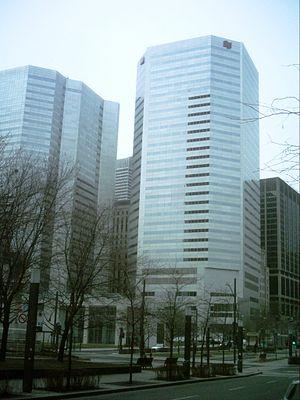
Tour de la Banque Nationale à Montréal, vue du Square Victoria